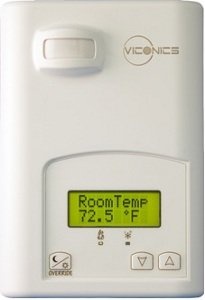
VZ7260C5031B | VZ7260C5031B | Schneider Electric (Viconics)
Schneider Electric Viconics NCO-VZ7260C5031B Intelligent SYSTEM CONTROL BACNET is a powerful and versatile controller designed for industrial automation applications. This advanced controller provides precise and reliable control over BACnet-compatible devices, enabling integration and interoperability within your system. The NCO-VZ7260C5031B features a compact and robust design, ensuring durability in harsh industrial environments. With its BACnet protocol support, it seamlessly integrates with other BACnet devices, such as sensors, actuators, and other controllers, allowing for centralized monitoring and control. Key Features: Compact and rugged design for industrial environments. BACnet protocol support for seamless integration and interoperability. Versatile control capabilities for a wide range of applications. Reliable and accurate performance for critical control tasks. Shop now from our HVAC supply store for the best prices and fast shipping on Schneider Electric Viconics NCO-VZ7260C5031B Intelligent SYSTEM CONTROL BACNET. Resources
Brand: Schneider Electric (Viconics)
Category: Business & Industrial > Automation Control Components > Programmable Logic Controllers > Building Management System (BMS) Controllers